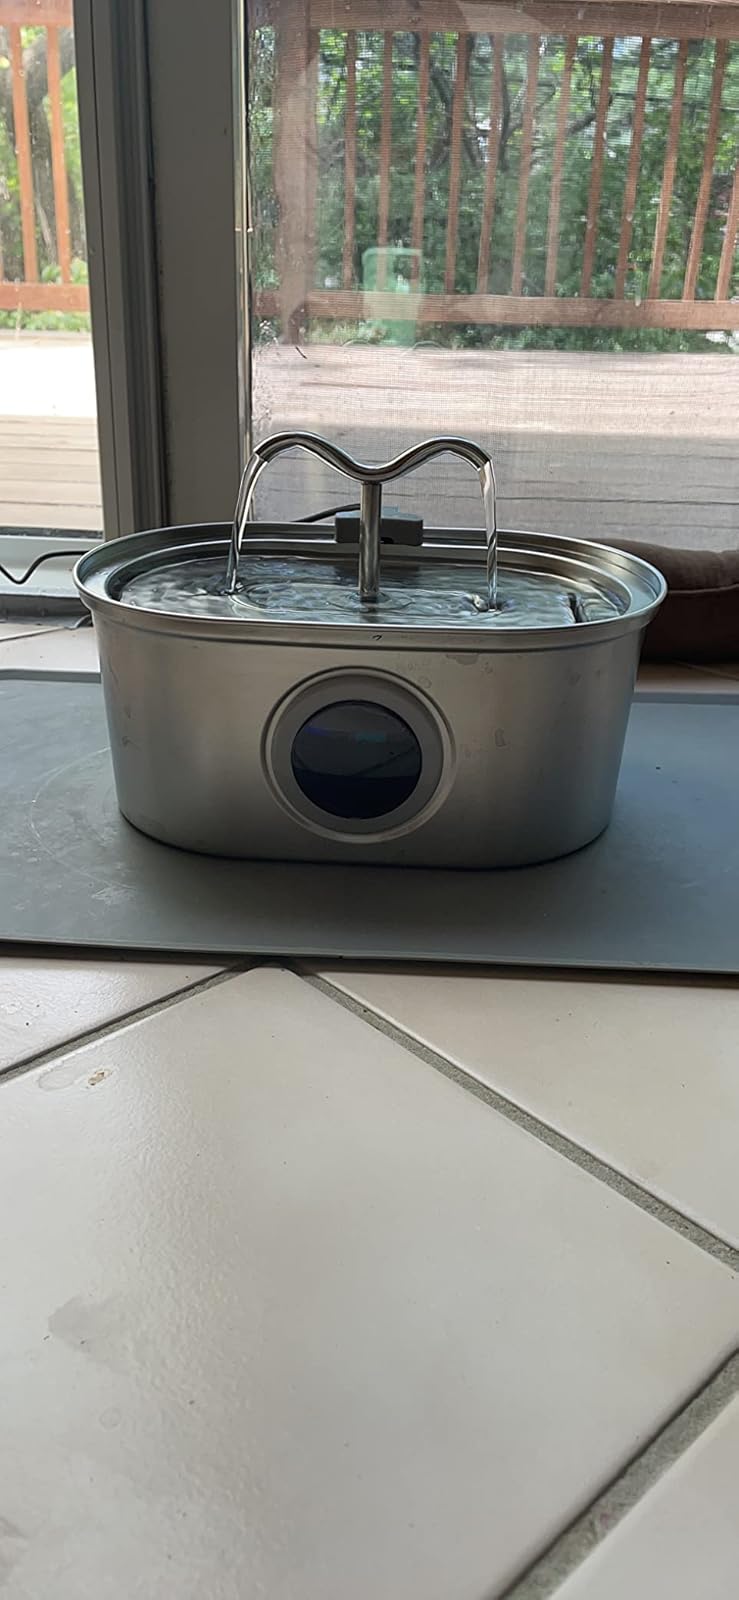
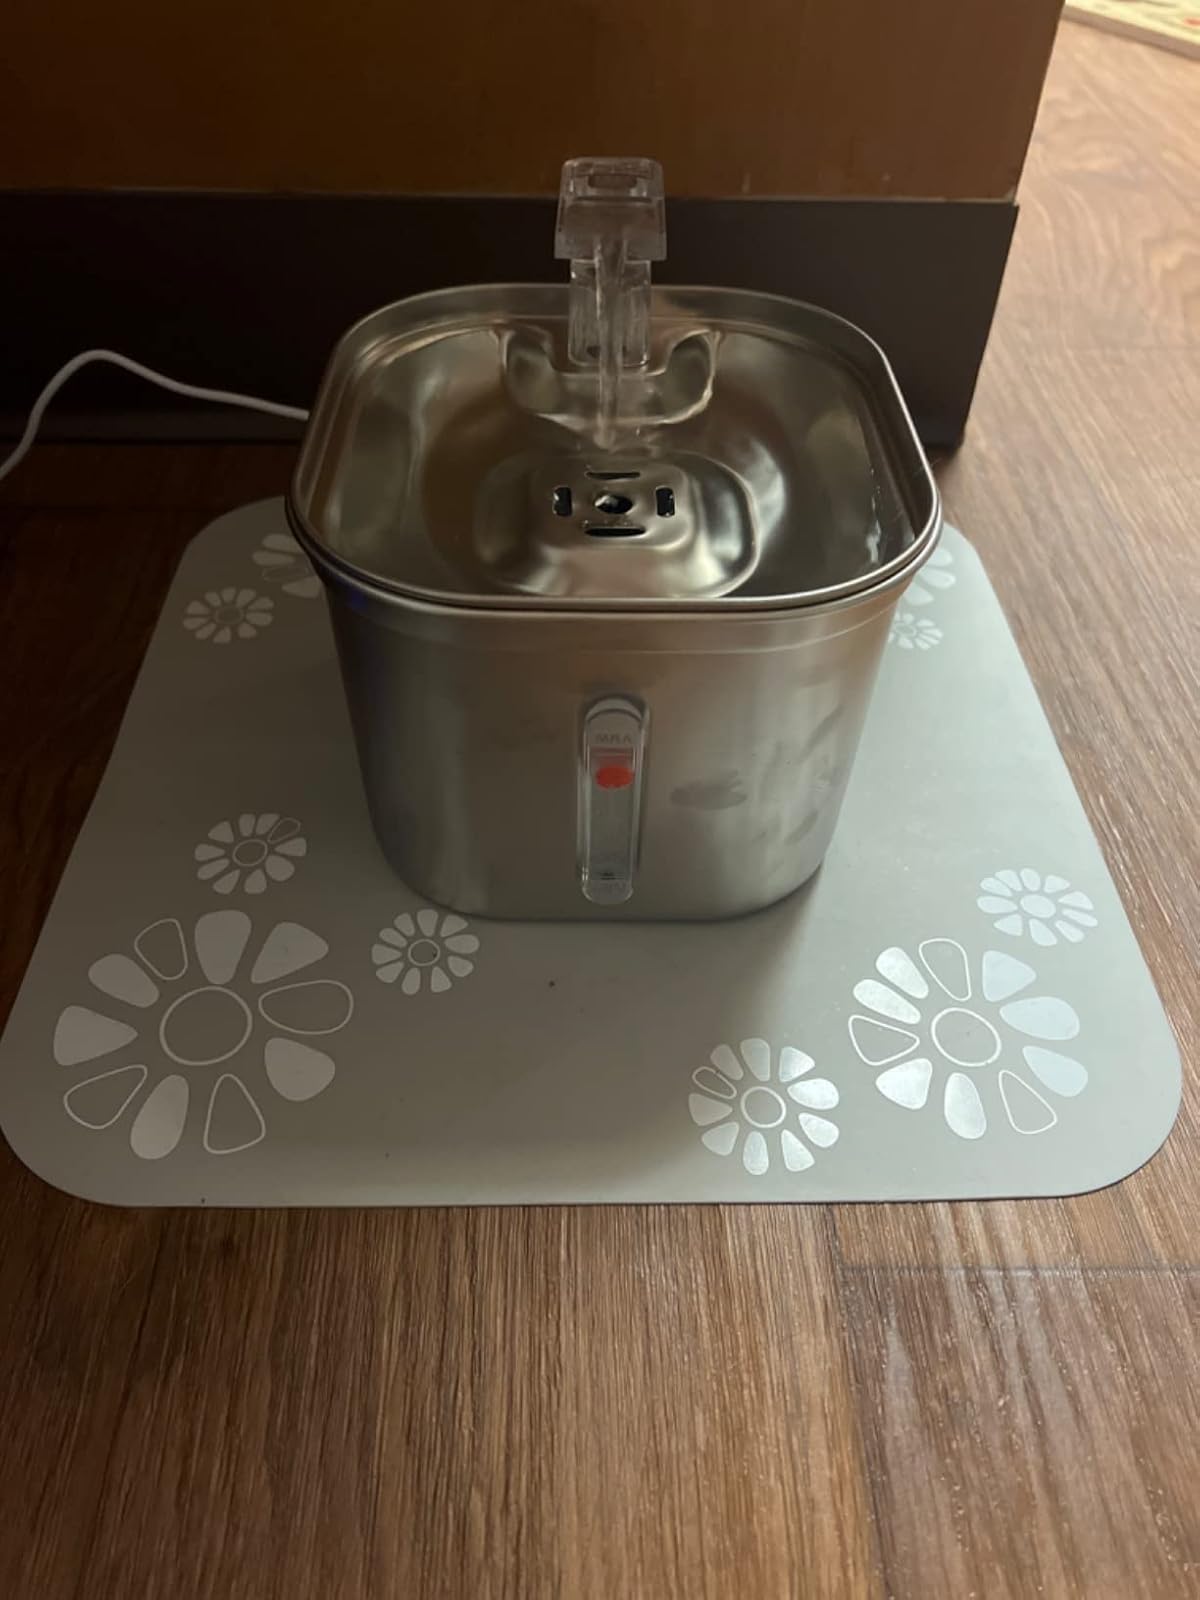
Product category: items_bowl
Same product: no